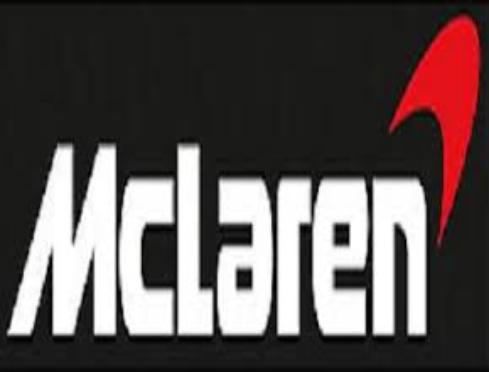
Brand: mclaren
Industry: Transportation